Phil Bryant

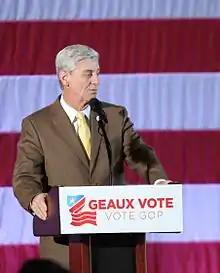
Bryant speaking at the Louisiana Republican Party "Geaux Vote" rally in December 2016

Governor Bryant ran for re-election in 2015, facing off against Mitch Young in the Republican primary, carrying 91.7 percent of the vote. On November 5, Bryant faced the Democratic nominee, truck driver Robert Gray, winning with 66.6 percent of the vote. Because Mississippi is one of the eight U.S. states that have a two-term lifetime limit, he was ineligible to seek a third term in the 2019 gubernatorial election.